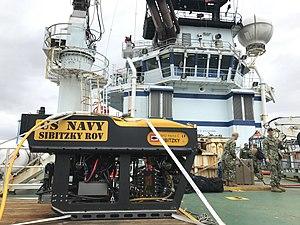
La disparition du sous-marin ARA San Juan est annoncée par le commandement de la marine argentine le 17 novembre 2017. Le contact est perdu avec le ARA San Juan (S-42), un sous-marin de classe Santa Cruz, depuis que celui-ci a envoyé sa position pour la dernière fois le 15 novembre 2017 à 430 km de la côte argentine. L'annonce de la découverte de l'épave est faite un an plus tard, le 16 novembre 2018.